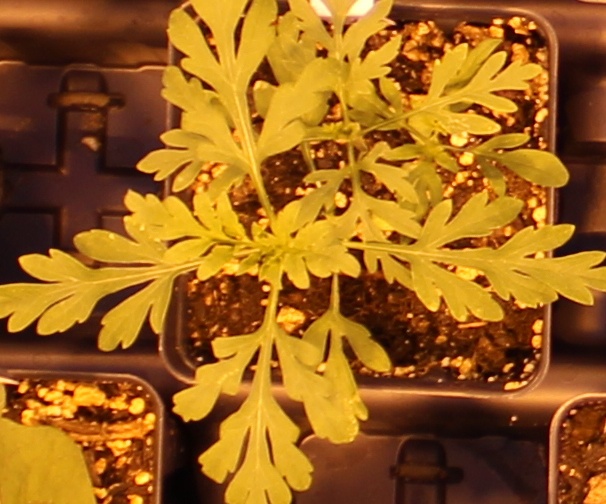
Label: Ragweed